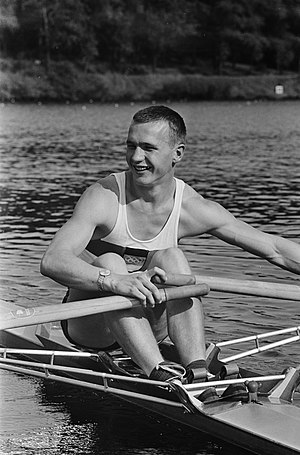
Jochen Meißner
Jochen Meißner (1965)
Jochen Meißner er en tysk tidligere roer.